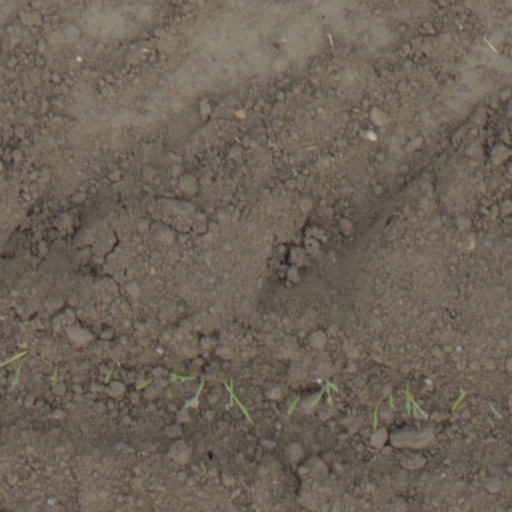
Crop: wheat